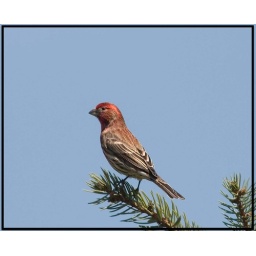
A male house finch overseeing his territory in Chester County, PA. He looks rather pleased with what he sees.